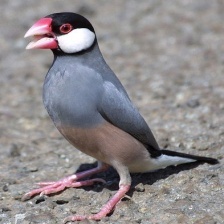
Species: JAVA SPARROW
Scientific name: LONCHURA ORYZIVORA